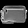
Label: Bag